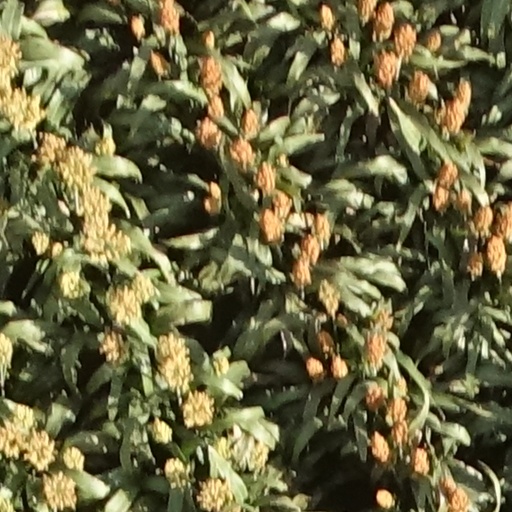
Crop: sorghum